Diane Kruger

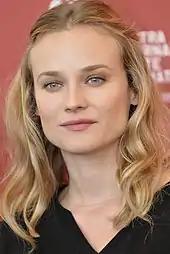
Kruger at the 2009 Venice Film Festival

Kruger became interested in acting and took lessons at the Cours Florent. She made her film debut in 2002, opposite Dennis Hopper and Christopher Lambert in "The Piano Player", a TV film by Jean-Pierre Roux. The same year, she also starred in her then husband's directorial début "Mon Idole".